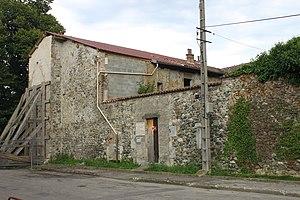
Couvent des Minimes de la plaine à Saint-Martin-d'Hères
Cet article recense les monuments historiques de l'Isère, en France.
Le couvent des Minimes de la Plaine est un édifice religieux situé à Saint-Martin-d'Hères, dans le département de l'Isère.
Saint-Martin-d'Hères est une commune française limitrophe de Grenoble située dans le département de l'Isère en région Auvergne-Rhône-Alpes.